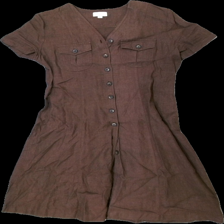
View: front
Type: Dress
Category: Ladies
Brand: Not in the list
Brand text on label: Twilfit
Colors: Brown
Material: 100% cotton
Cut: Regular, V-collar
Size: L
Season: All
Price range: 50-100
Recommended usage: Reuse